Phoolbagan

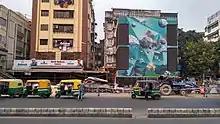
Phoolbagan metro station

Phoolbagan is the junction of CIT Road (Hem Chandra Naskar Road) and Narkeldanga Main Road (Maulana Abul Kalam Azad Sarani). EM Bypass passes along the eastern boundary of Phoolbagan. Many buses ply along these roads. ‘CIT Roads’ created by CIT through congested areas in the 1930s, developed such neighbourhoods as